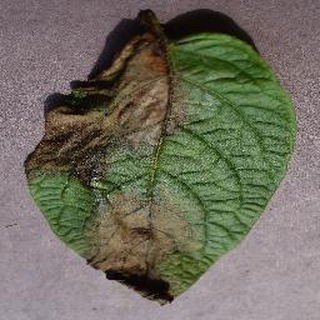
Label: potato_late_blight